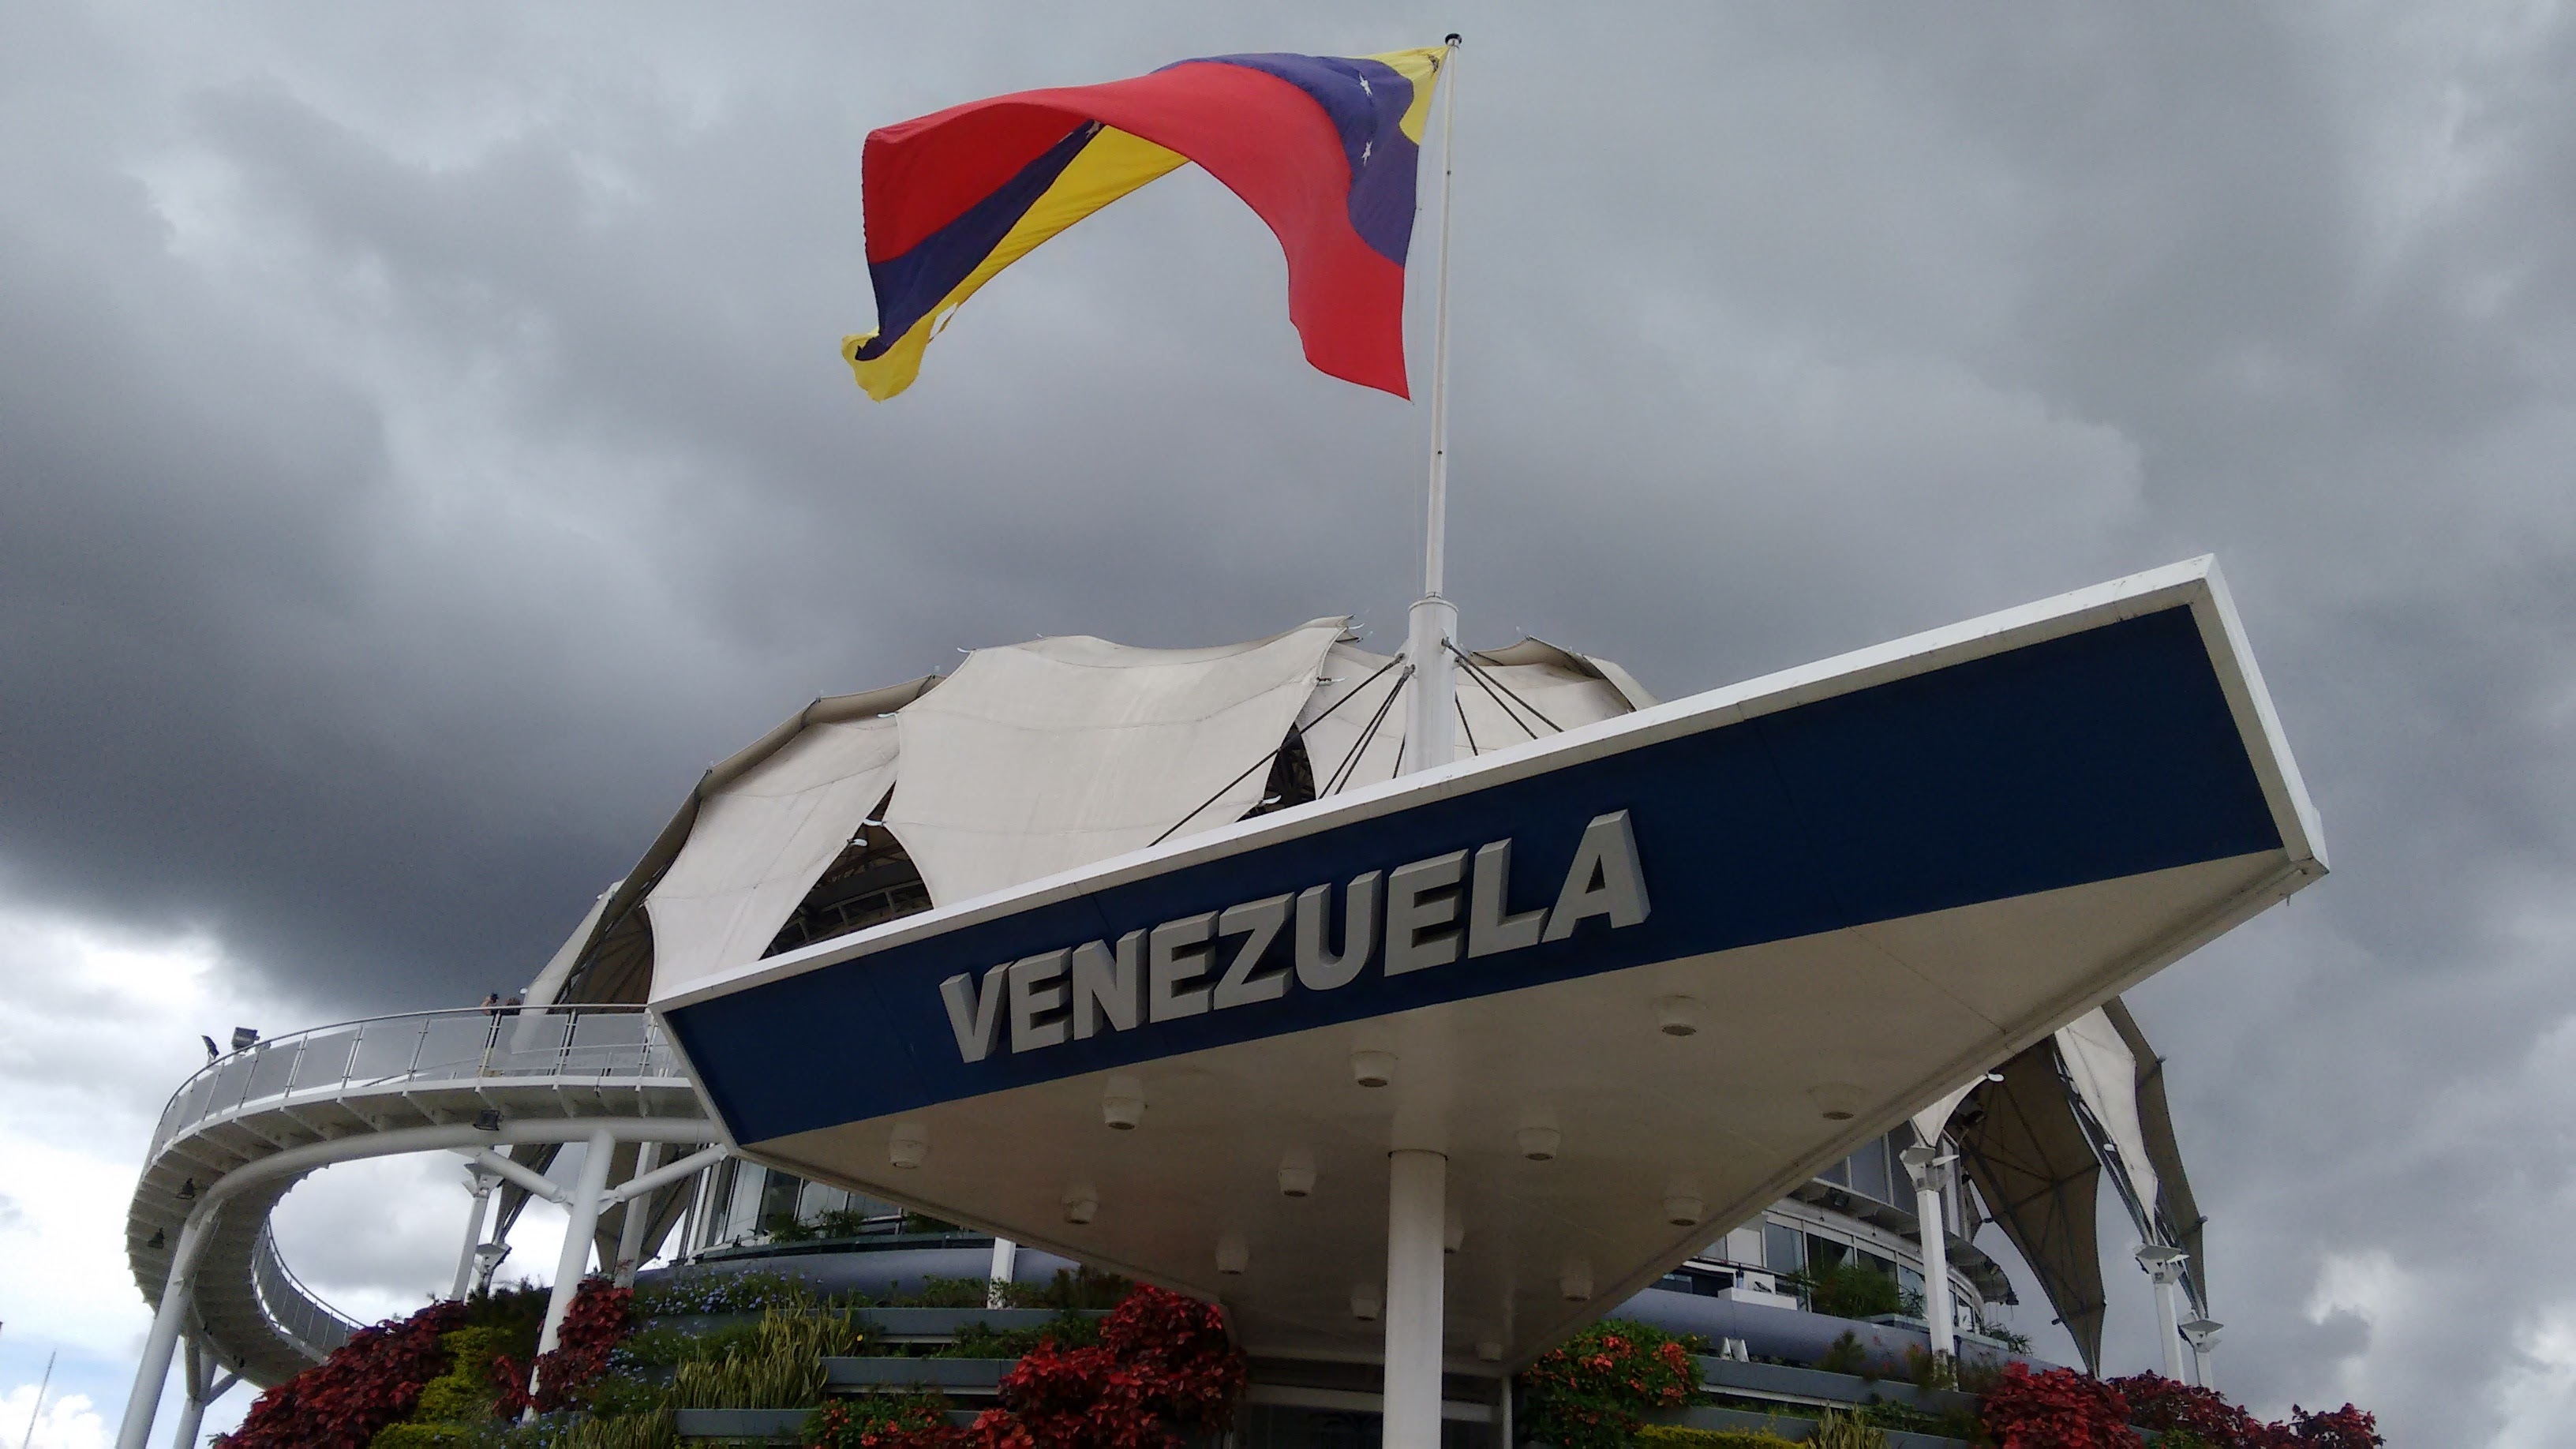
wind, advertising, toy, atmosphere of earth